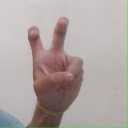
अक्षर: ई